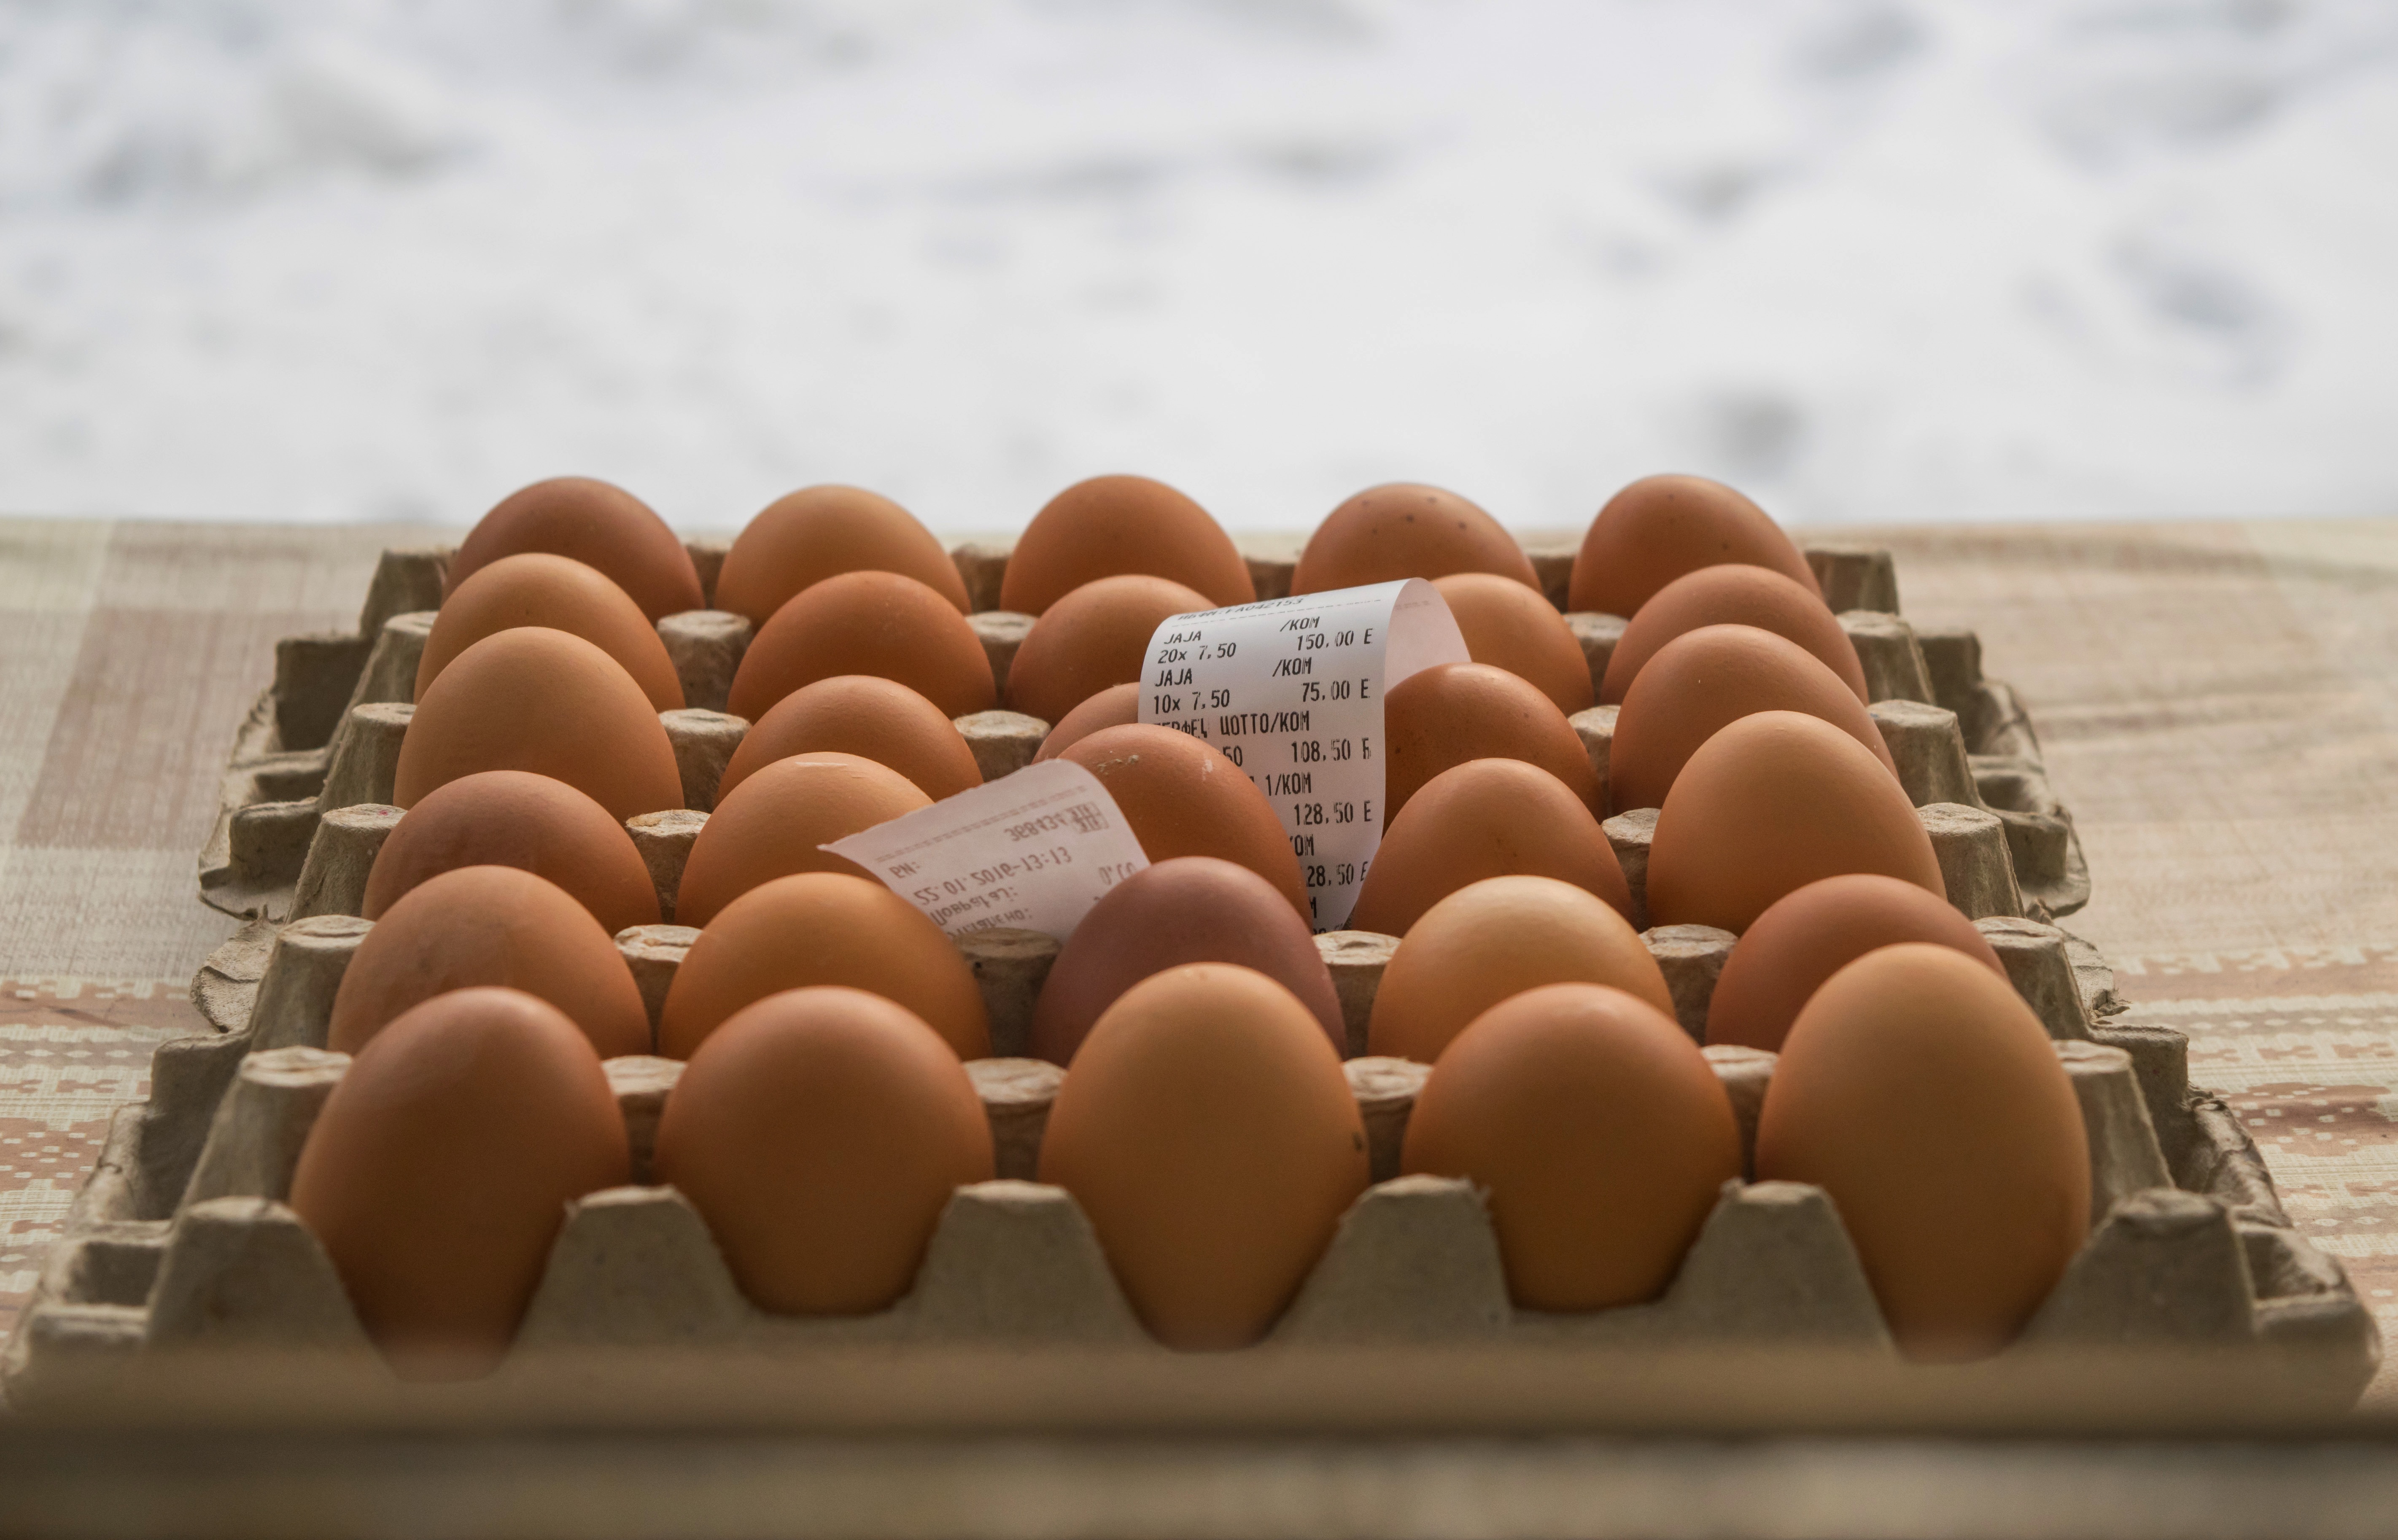
sand, wood, farm, food, cooking, ingredient, natural, healthy, chicken, egg, package, close up, product, temple, nutrition, protein, easter egg, eggshell, chicken farm